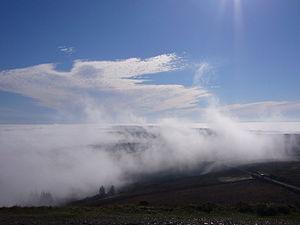
Les monts d'Arrée sont un massif montagneux ancien de la Bretagne occidentale faisant partie du massif armoricain. Composés de roches sédimentaires et métamorphiques datant du Paléozoïque, ils marquaient la limite des évêchés de Cornouaille et de Léon. Leur paysage est très proche de ceux de l'Irlande et du Pays de Galles, avec ses rocs qui émergent de la végétation constituée principalement de landes, qui est typique de l'Argoat.